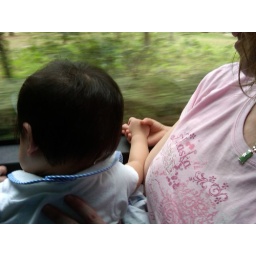
A little girl in the seat behind us was reaching for Lian's hand.